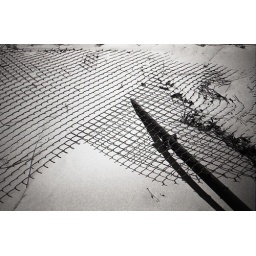
Desert day fence in sand with metal pole044